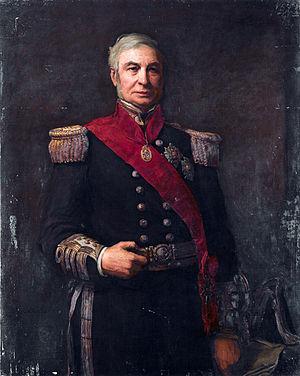
Le First Sea Lord ou « 1SL » est le titre du commandant général de la Royal Navy et de tous les services de la marine britannique. Il détient aussi le titre de chef d'état-major de la Marine. Il est membre du Comité des chefs d'état-major et de l'Admiralty Board. Il était auparavant nommé First Naval Lord.
Alexander Milne, 1ᵉʳ baronnet, né le 10 novembre 1806 à Inveresk et mort dans ce même village le 29 décembre 1896, est un amiral de la flotte britannique.